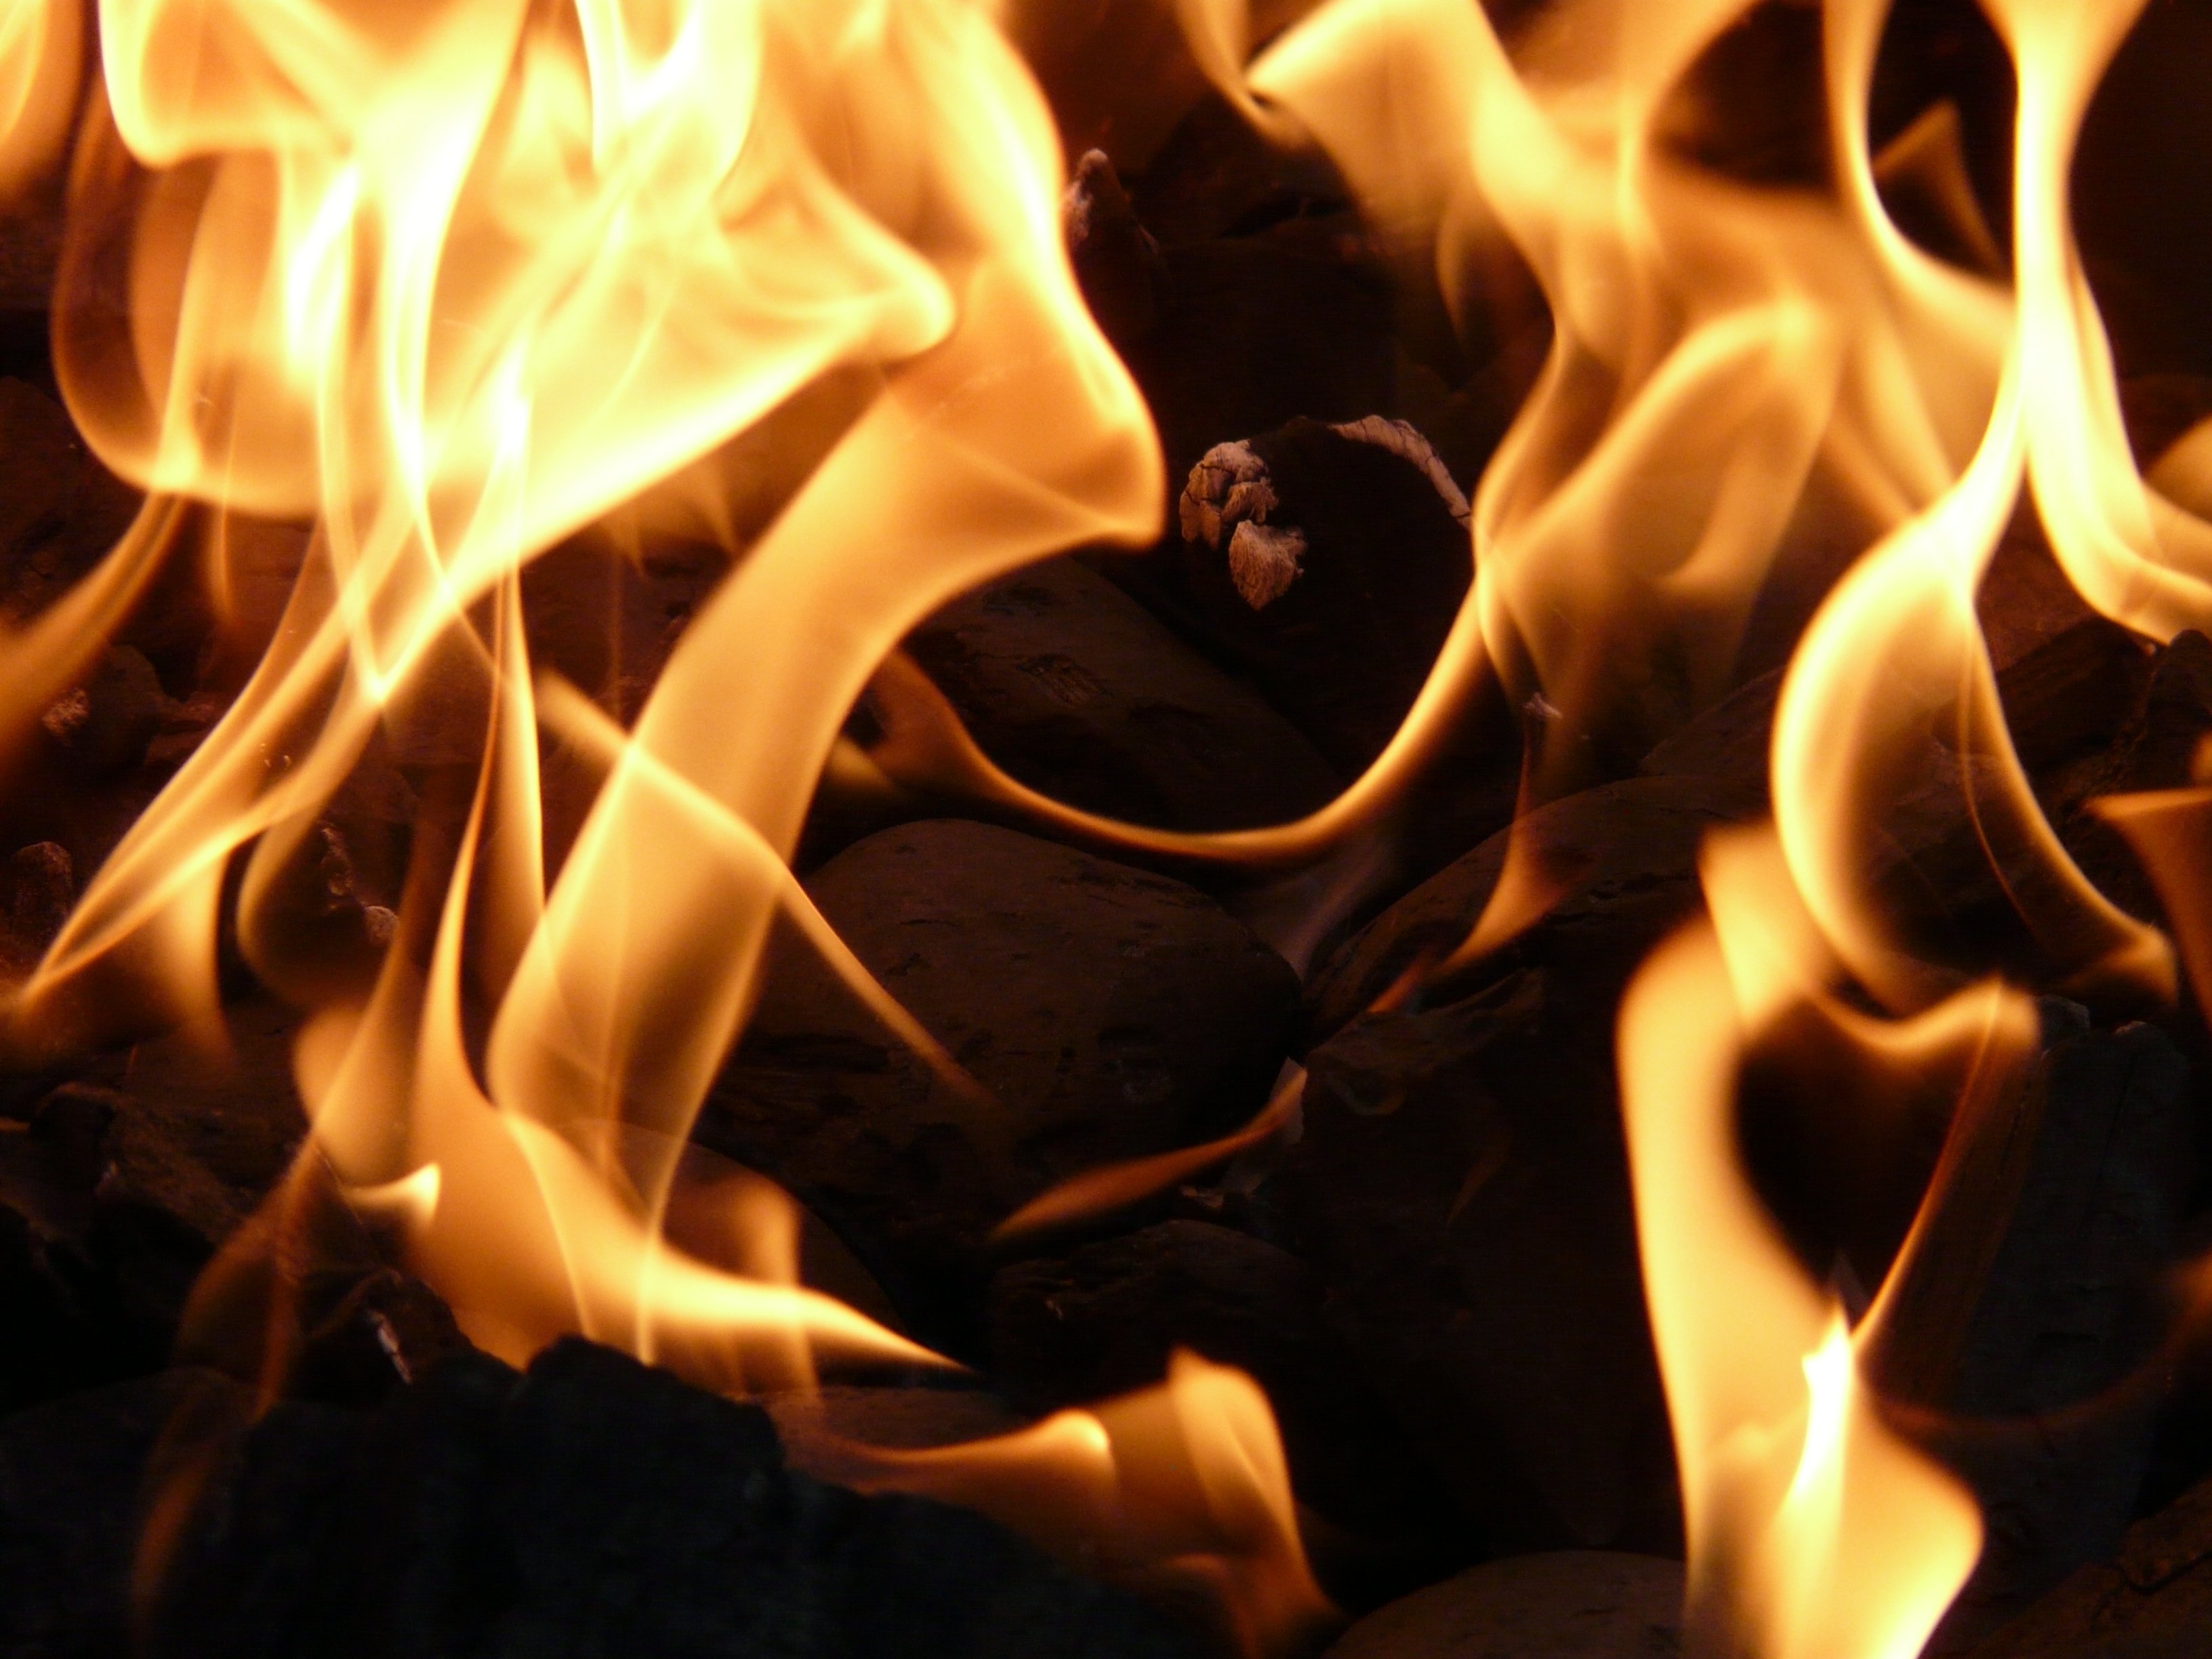
light, night, flower, flame, fire, darkness, lighting, barbecue, heat, burn, charcoal, hot, carbon